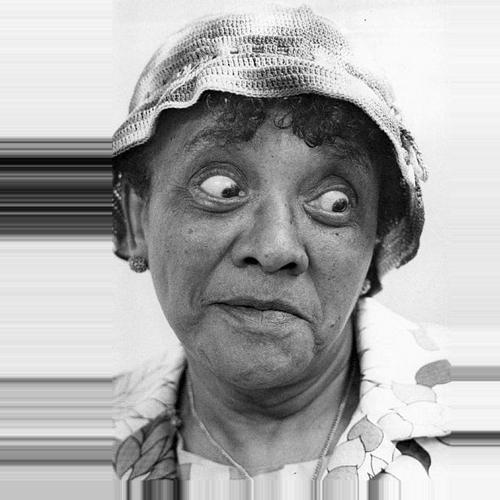
Age: 73